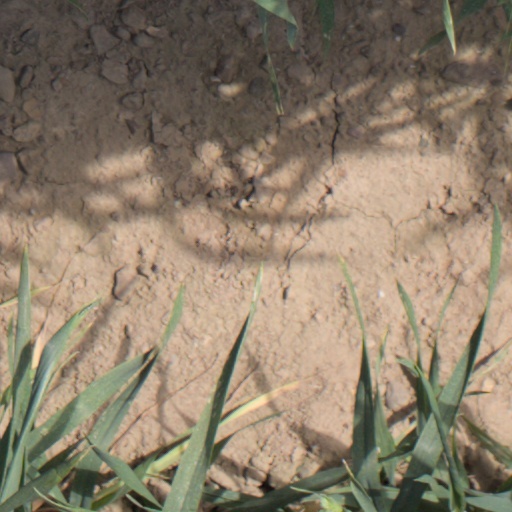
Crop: wheat